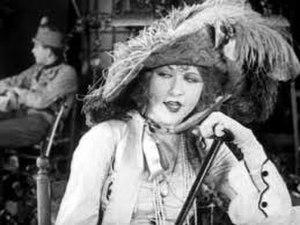
Katherine May Grant, née le 1ᵉʳ mai 1904 à Los Angeles et morte le 2 avril 1937 à San Bernardino en Californie, est une actrice américaine de la période du muet.